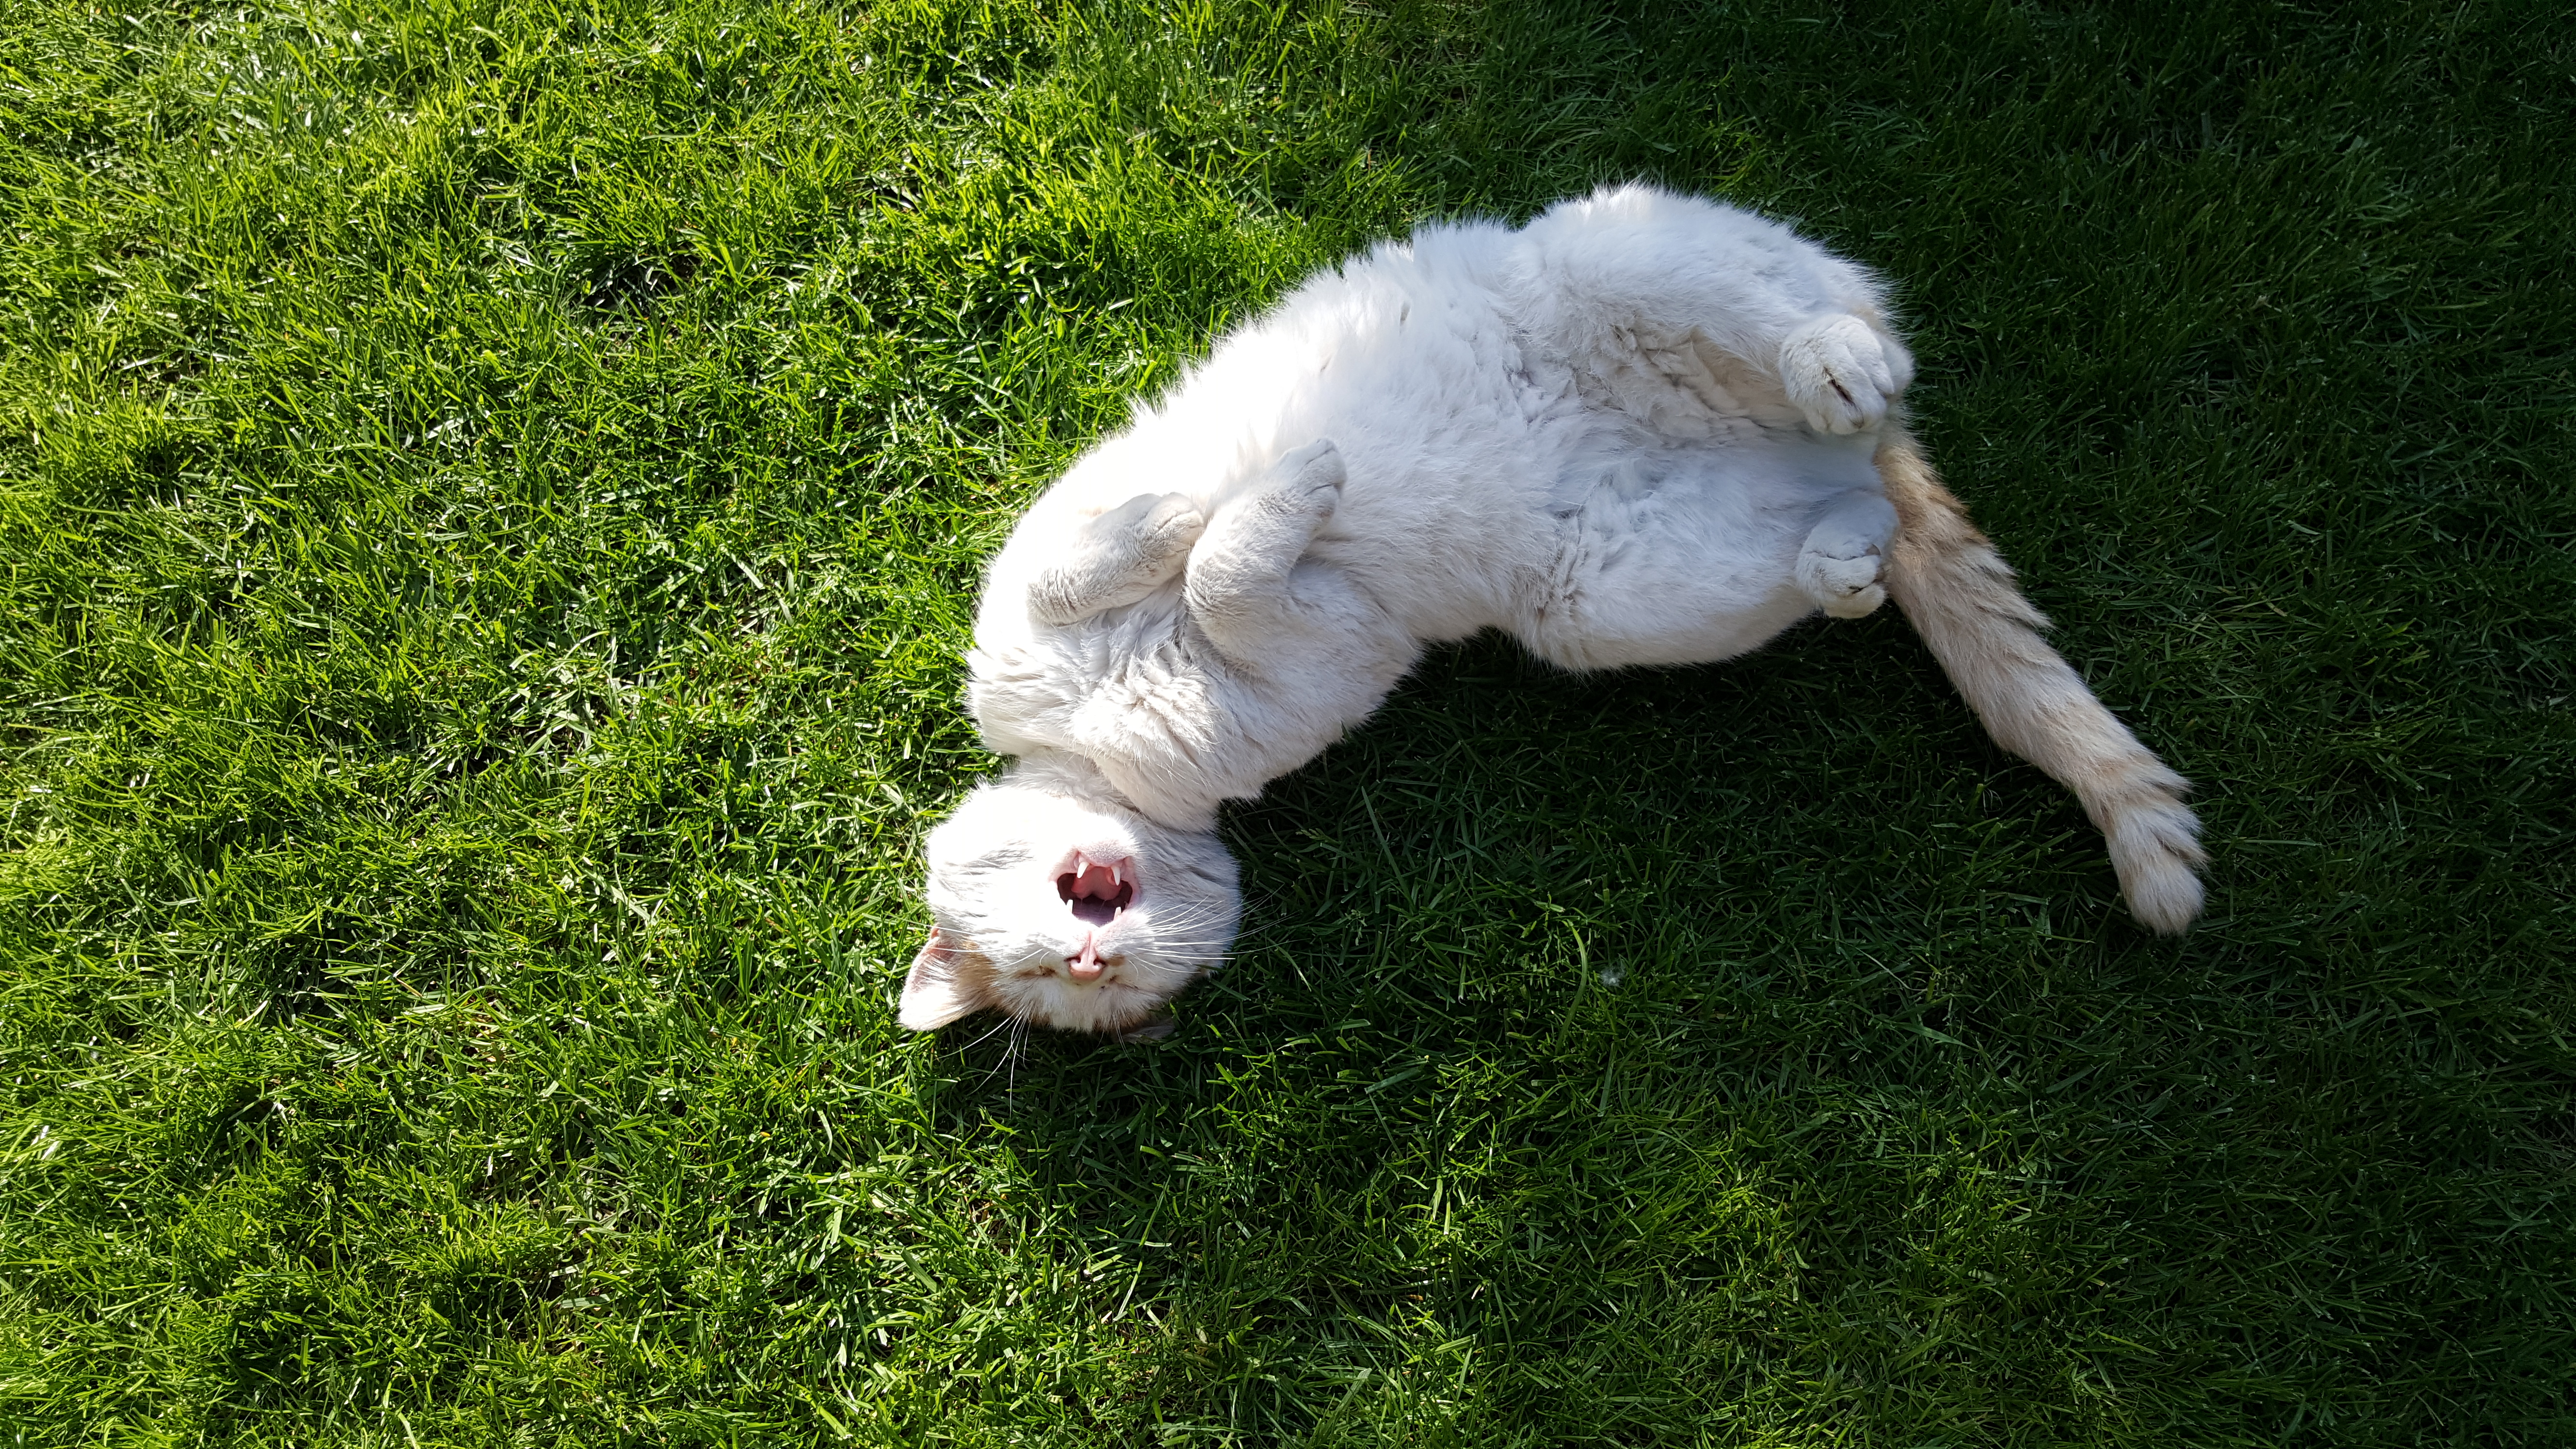
cat, white, yawning, grass, green, house pet, animal, dog breed, dog breed group, dog like mammal, companion dog, lawn, puppy, tail, carnivoran, lagotto romagnolo